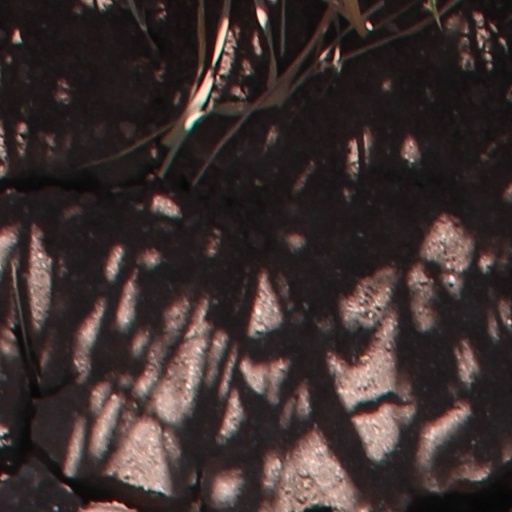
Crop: wheat